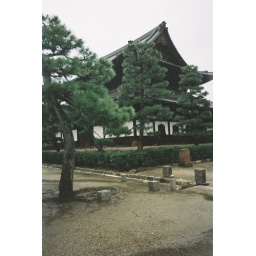
Temple building at one end of Hana-mi street in Gion.